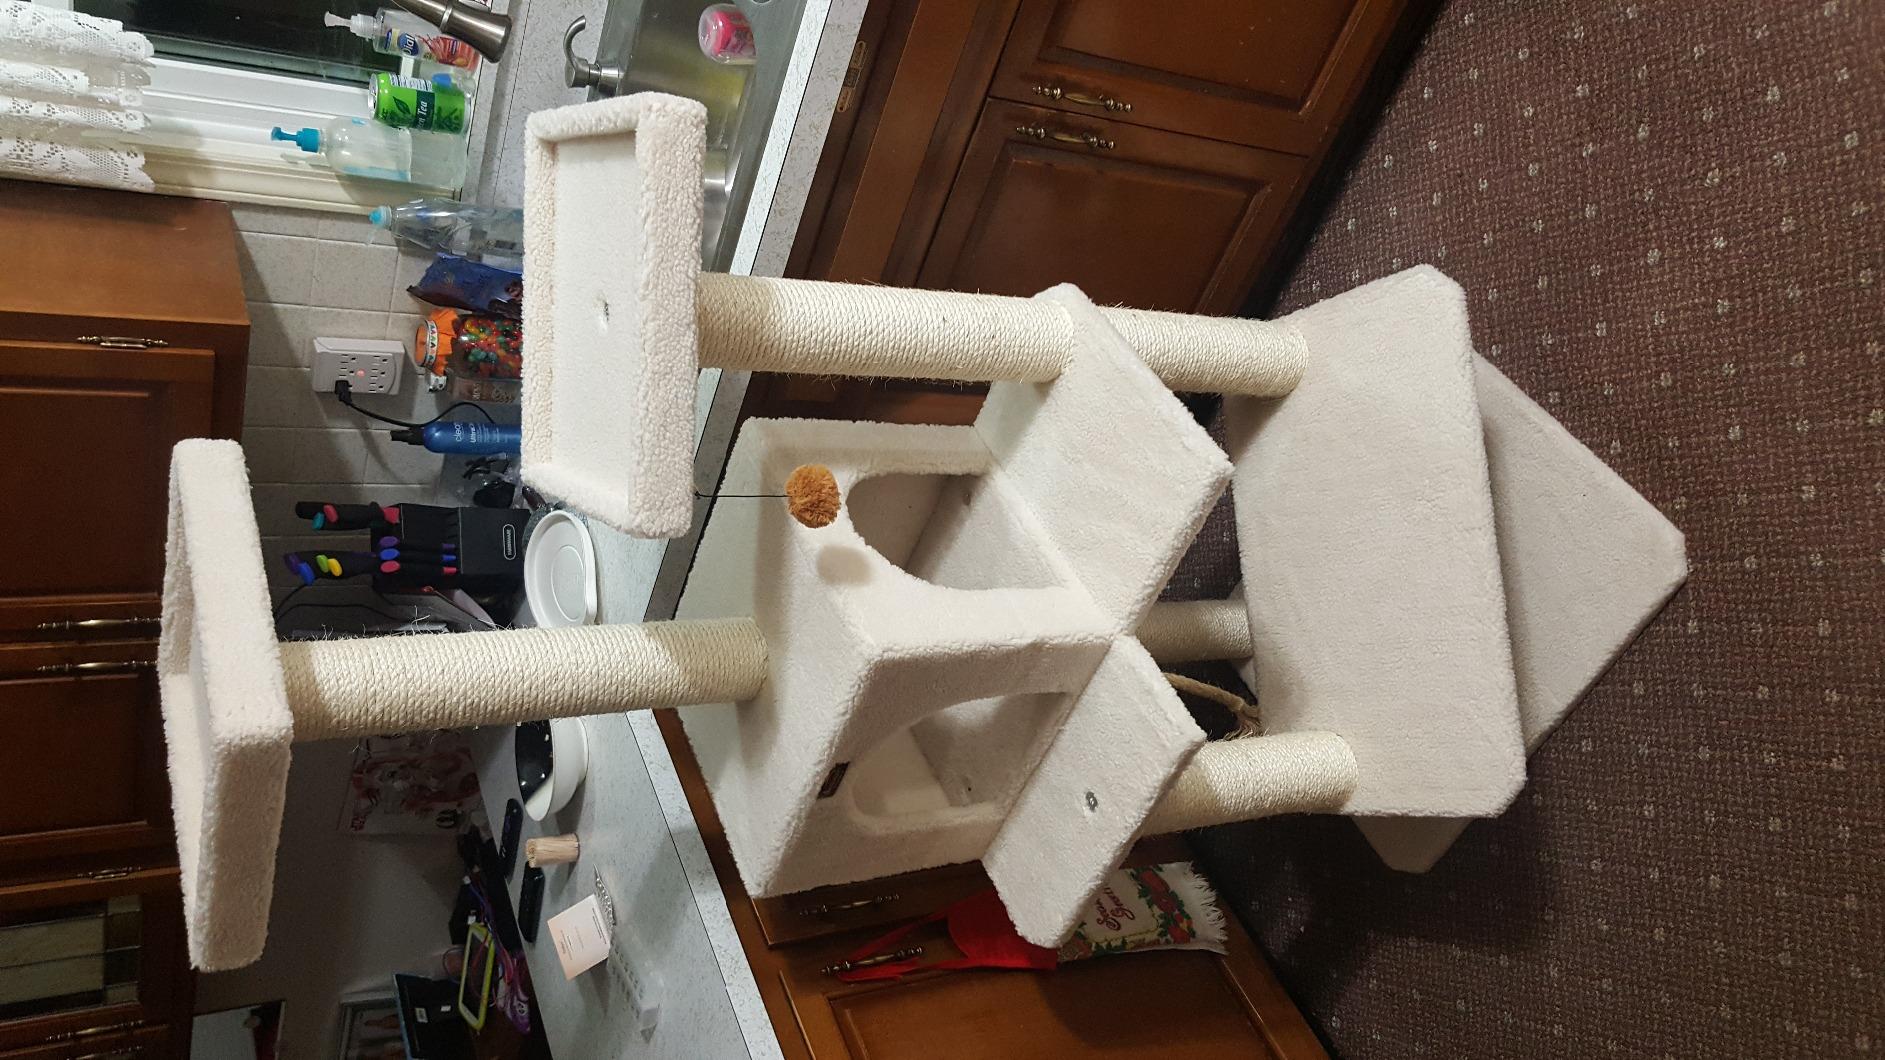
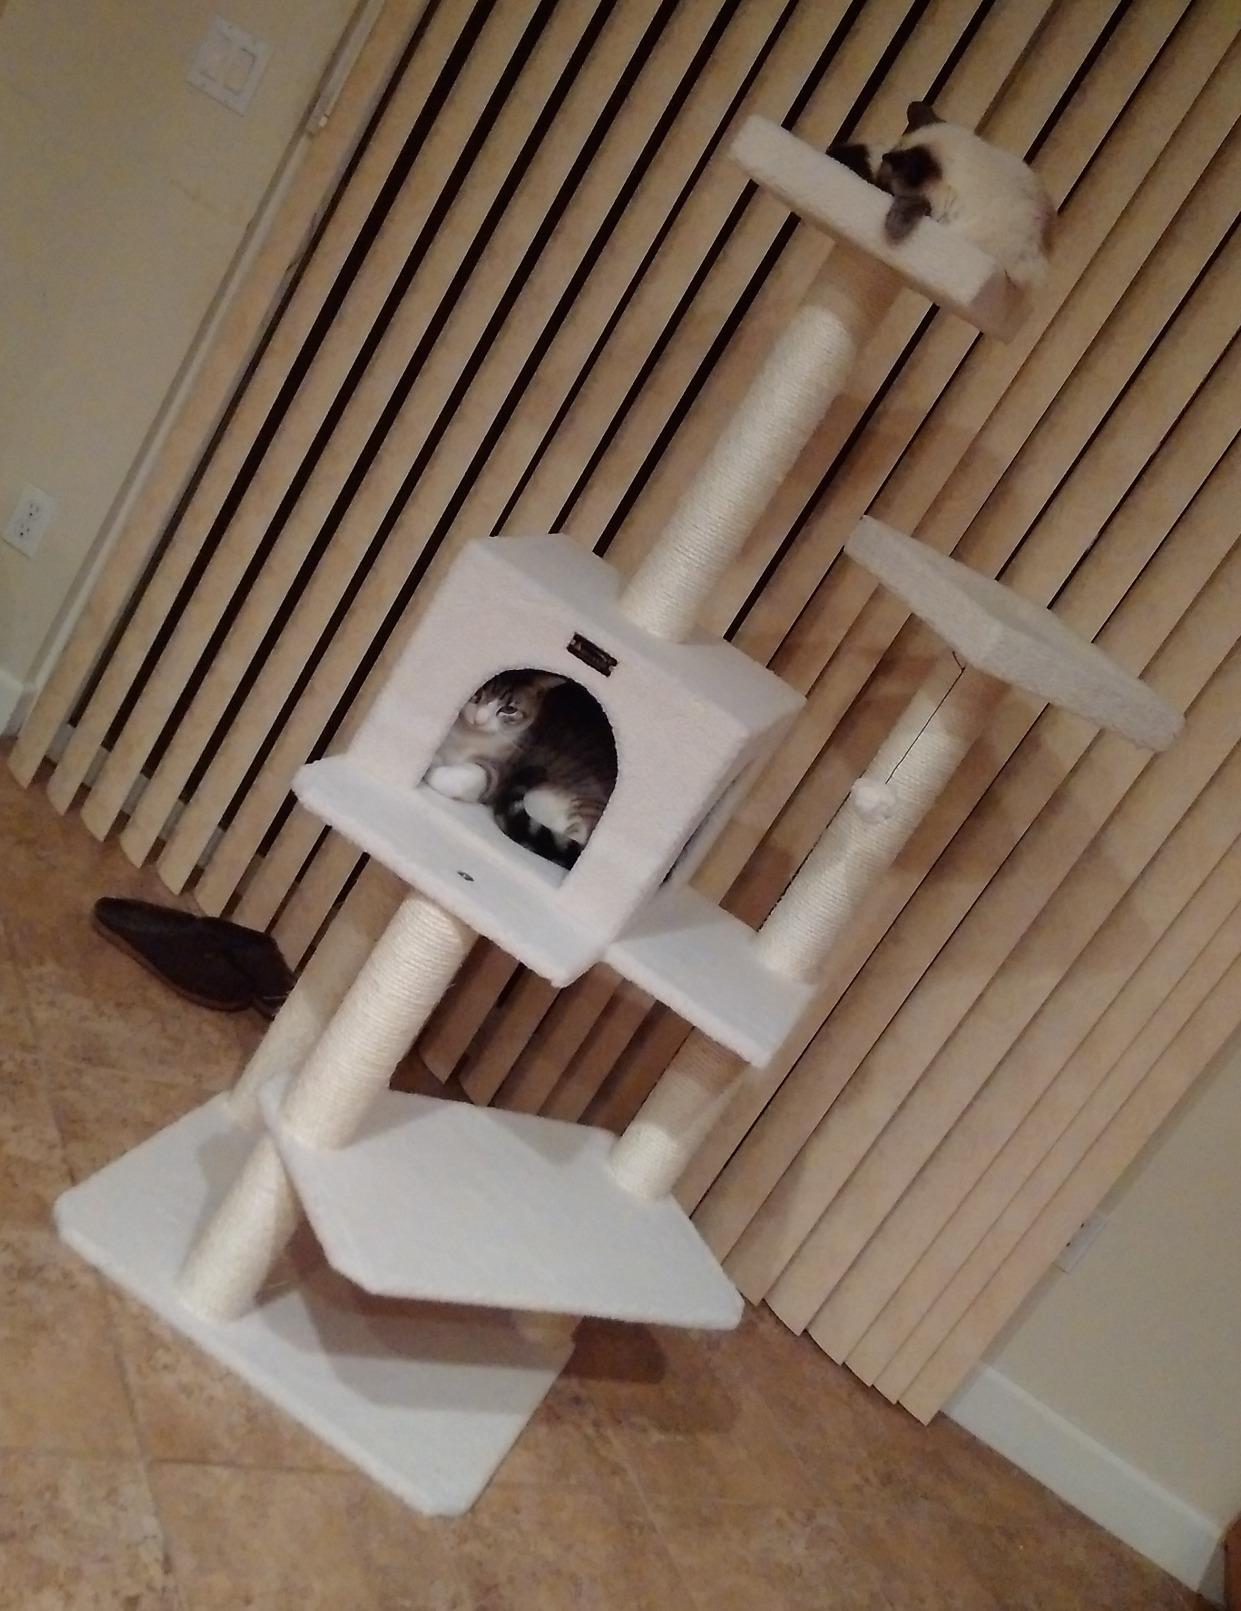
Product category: items_cat tree
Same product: yes